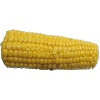
Label: Corn 1